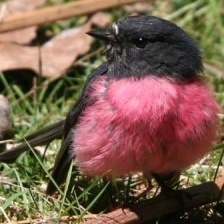
Species: PINK ROBIN
Scientific name: PETROICA RODINOGASTER
ImageNet parent category: robin